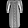
Label: Dress